Johnstown Flood

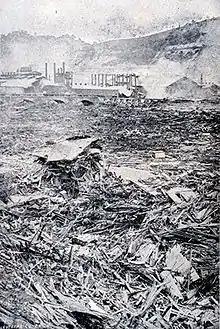
Debris above the Stone Bridge in Johnstown following the flood

The Johnstown Flood, sometimes referred to locally as the Great Flood of 1889, occurred on Friday, May 31, 1889, after the catastrophic failure of the South Fork Dam, located on the south fork of the Little Conemaugh River, upstream of the town of Johnstown, Pennsylvania, United States. The dam ruptured after several days of extremely heavy rainfall, releasing 14.55 million cubic meters of water. With a volumetric flow rate that temporarily equaled the average flow rate of the Mississippi River, the flood killed 2,208 people and accounted for in damage.